Harry DeWolf-class offshore patrol vessel

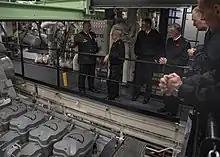
Main engines on

The vessels have a diesel-electric powertrain with four MAN 6L32/44CR four-stroke medium-speed diesel generators producing electricity for two propulsion motors driving twin shaft lines with bolted propellers.